Big Brother (Nineteen Eighty-Four)

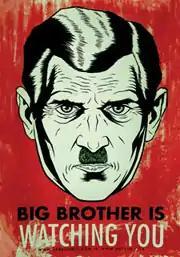
A depiction of Big Brother from a comic adaptation of "Nineteen Eighty-Four".

In the novel, it is unclear if Big Brother is or had been a real person, or is a fictional personification of the Party, similar to Britannia and Uncle Sam. Big Brother is described as appearing on posters and telescreens as a man in his mid-forties. In Party propaganda, Big Brother is presented as one of the founders of the Party.